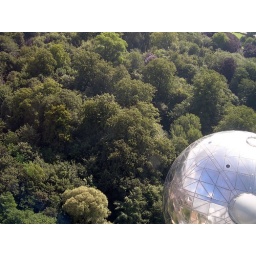
silver ball over the park